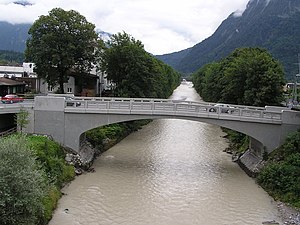
Ill (Østrig)
Illbrücke mellem Bludenz og Bürs
Ill er en flod i den vestlige del af Østrigske delstat Vorarlberg. Den er en af Rhinens største bifloder med en gennemløbskraft på 65,5 m³/s og en længde på 75 km. Den har sit udspring på nordsiden af bjergkæden Silvretta, hvor tre gletsjere sørger for rigelige vandmængder. Floden flyder nordvestover gennem Vorarlberg, og passerer gennem dalene Montafon og Walgau og byen Feldkirch. Den munder ud i Rhinen et par kilometer nordvest for Feldkirch ved grænsen til Schweiz. På grund af den store gennemløbskraft er der bygget flere dæmninger til produktion af vandkraft.